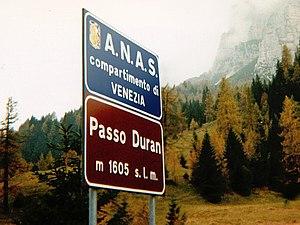
Le col Duran est un col alpin situé à 1 605 m entre les communes d'Agordo et de Val di Zoldo, dans les Dolomites. Il relie l'Agordino au val di Zoldo. Il est situé entièrement dans la province de Belluno.